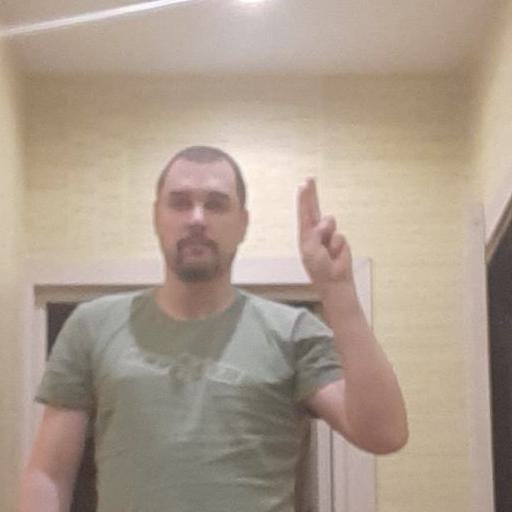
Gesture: two_up